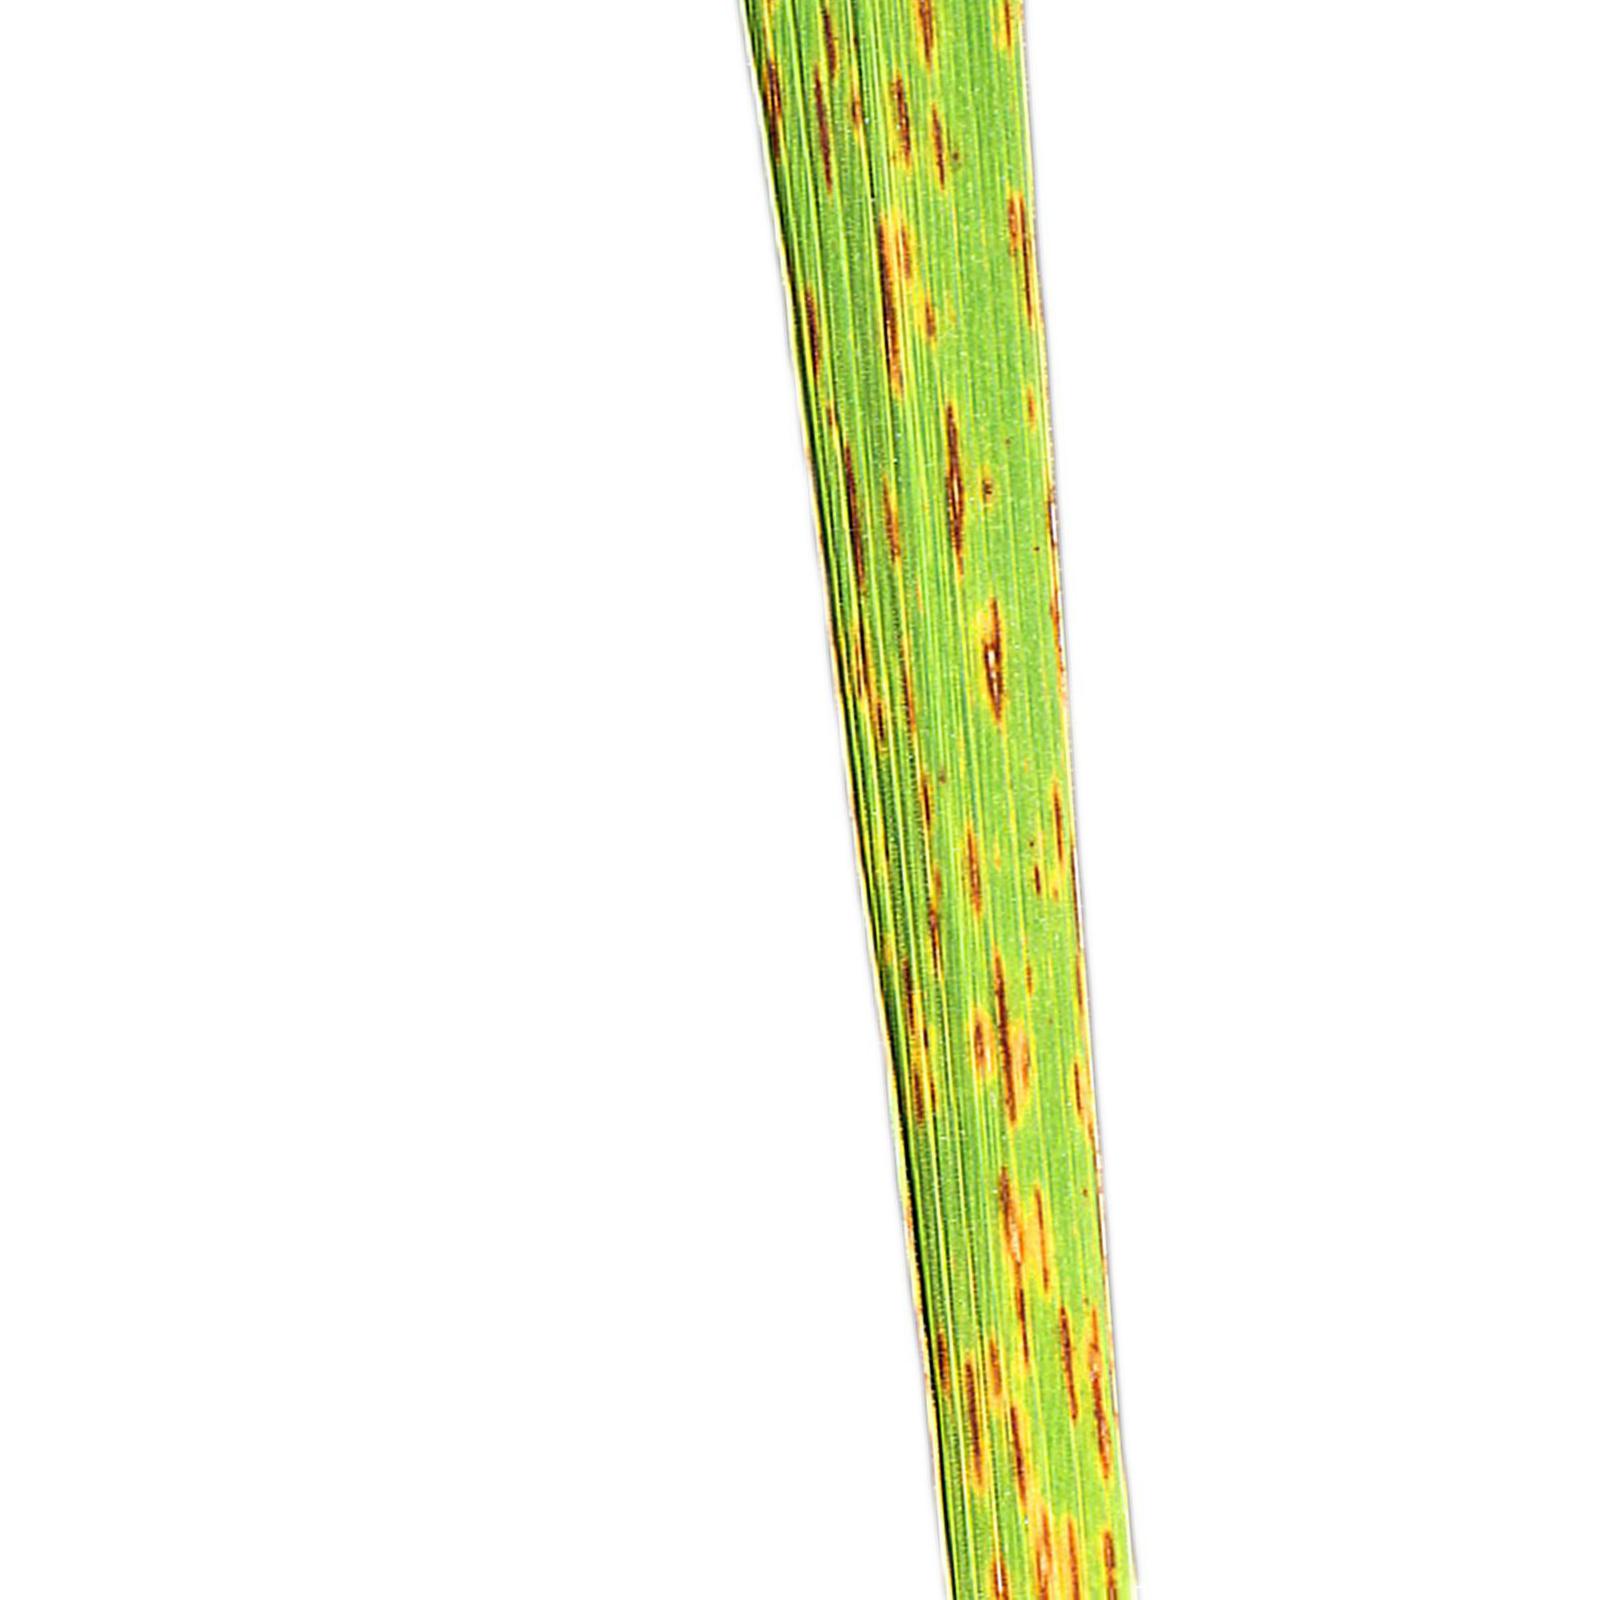
Nhãn: Bệnh Gạch Nâu ( Narrow Brown Spot )